Alexander Geynrikh

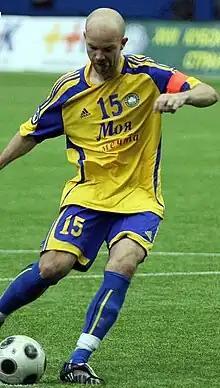
Alexander Geynrikh in 2009

Alexander Rudolfovich Geynrikh (born 6 October 1984) is an Uzbek former footballer who played as a forward for the Uzbekistan national team.